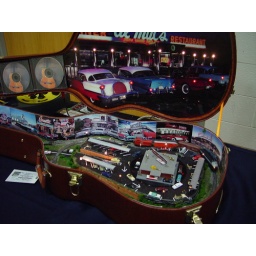
Model train layout in a guitar case.